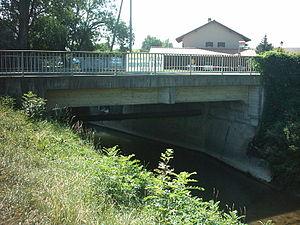
Le pont de Lully est un pont routier et piéton sur l'Aire, situé dans le canton de Genève, sur le territoire de la commune de Bernex.